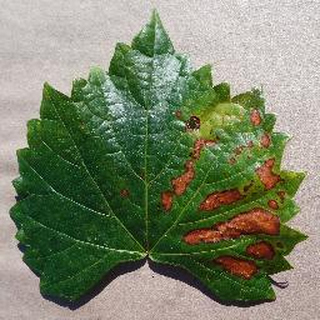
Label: grape_esca_black_measles